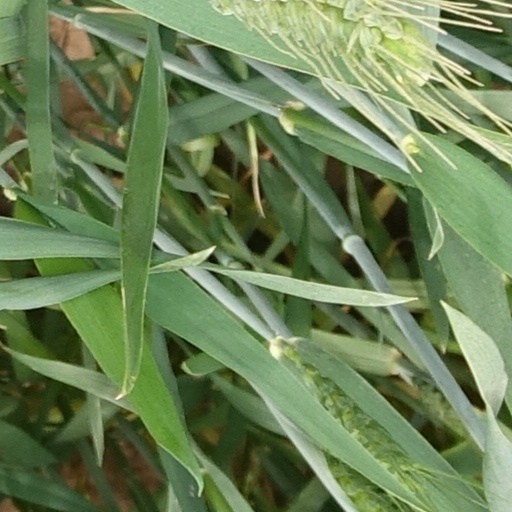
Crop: wheat